St Lawrence railway station (Isle of Wight)

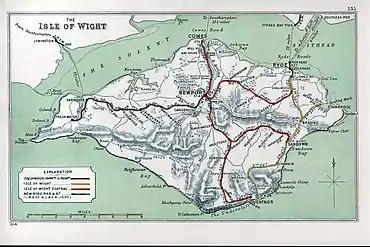
A 1914 Railway Clearing House map of lines around The Isle of Wight.

St Lawrence railway station is a former railway station in the village of St Lawrence on the Isle of Wight.